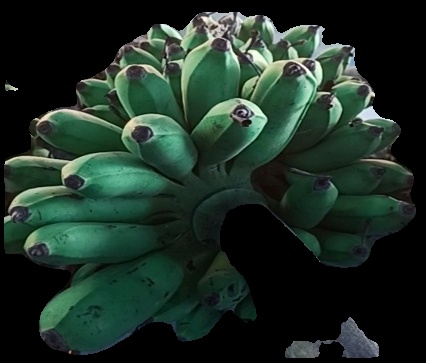
Variety: rasbale
Grade: grade2